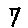
Label: 7